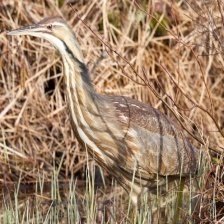
Species: AMERICAN BITTERN
Scientific name: BOTAURUS LENTIGINOSUS